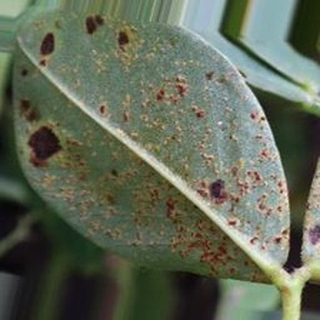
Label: groundnut_rust